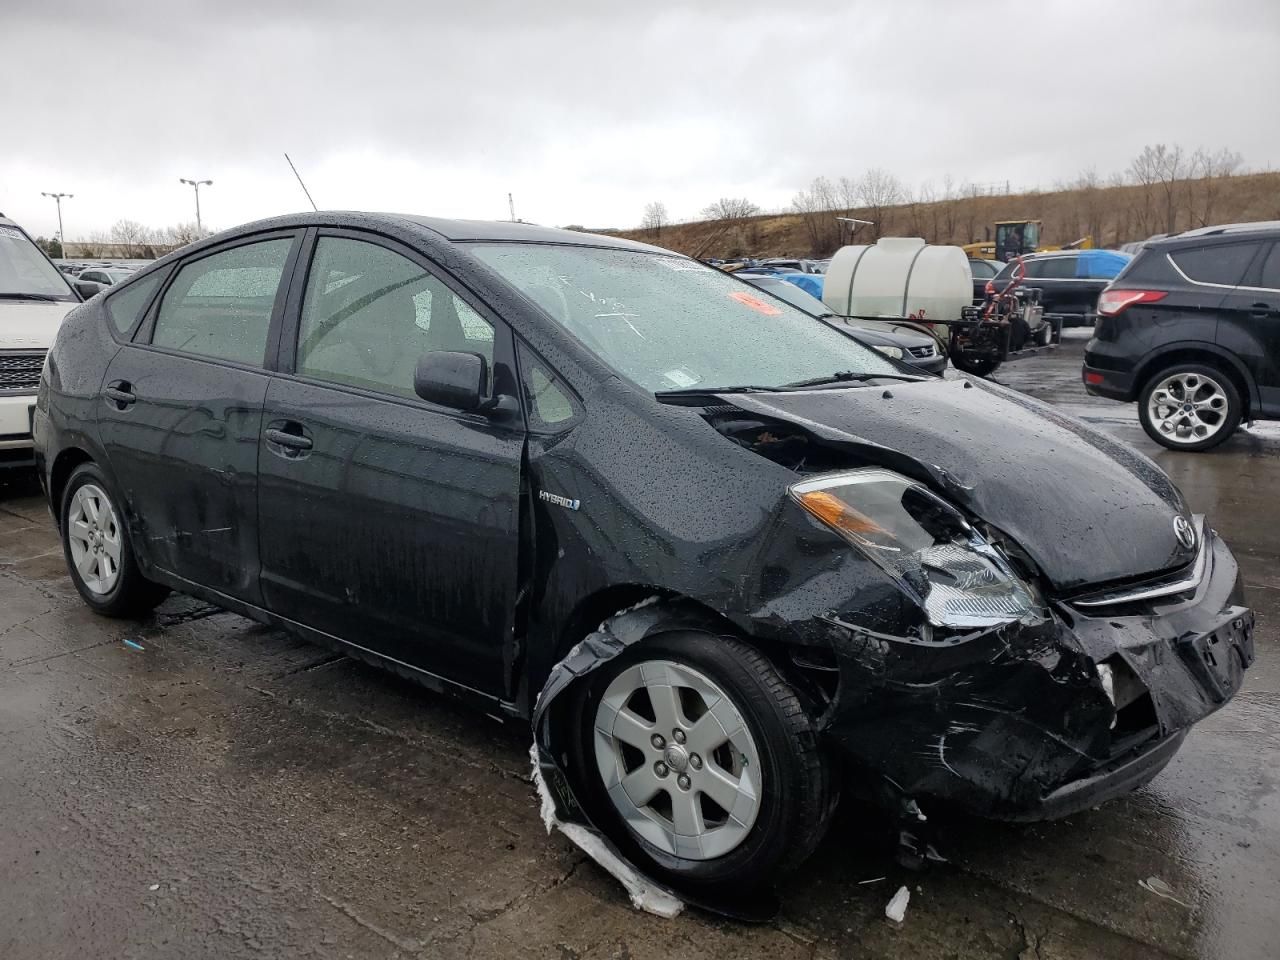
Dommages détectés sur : pare-choc avant, feu avant droit, capot, aile avant droite, porte avant droite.
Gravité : majeur